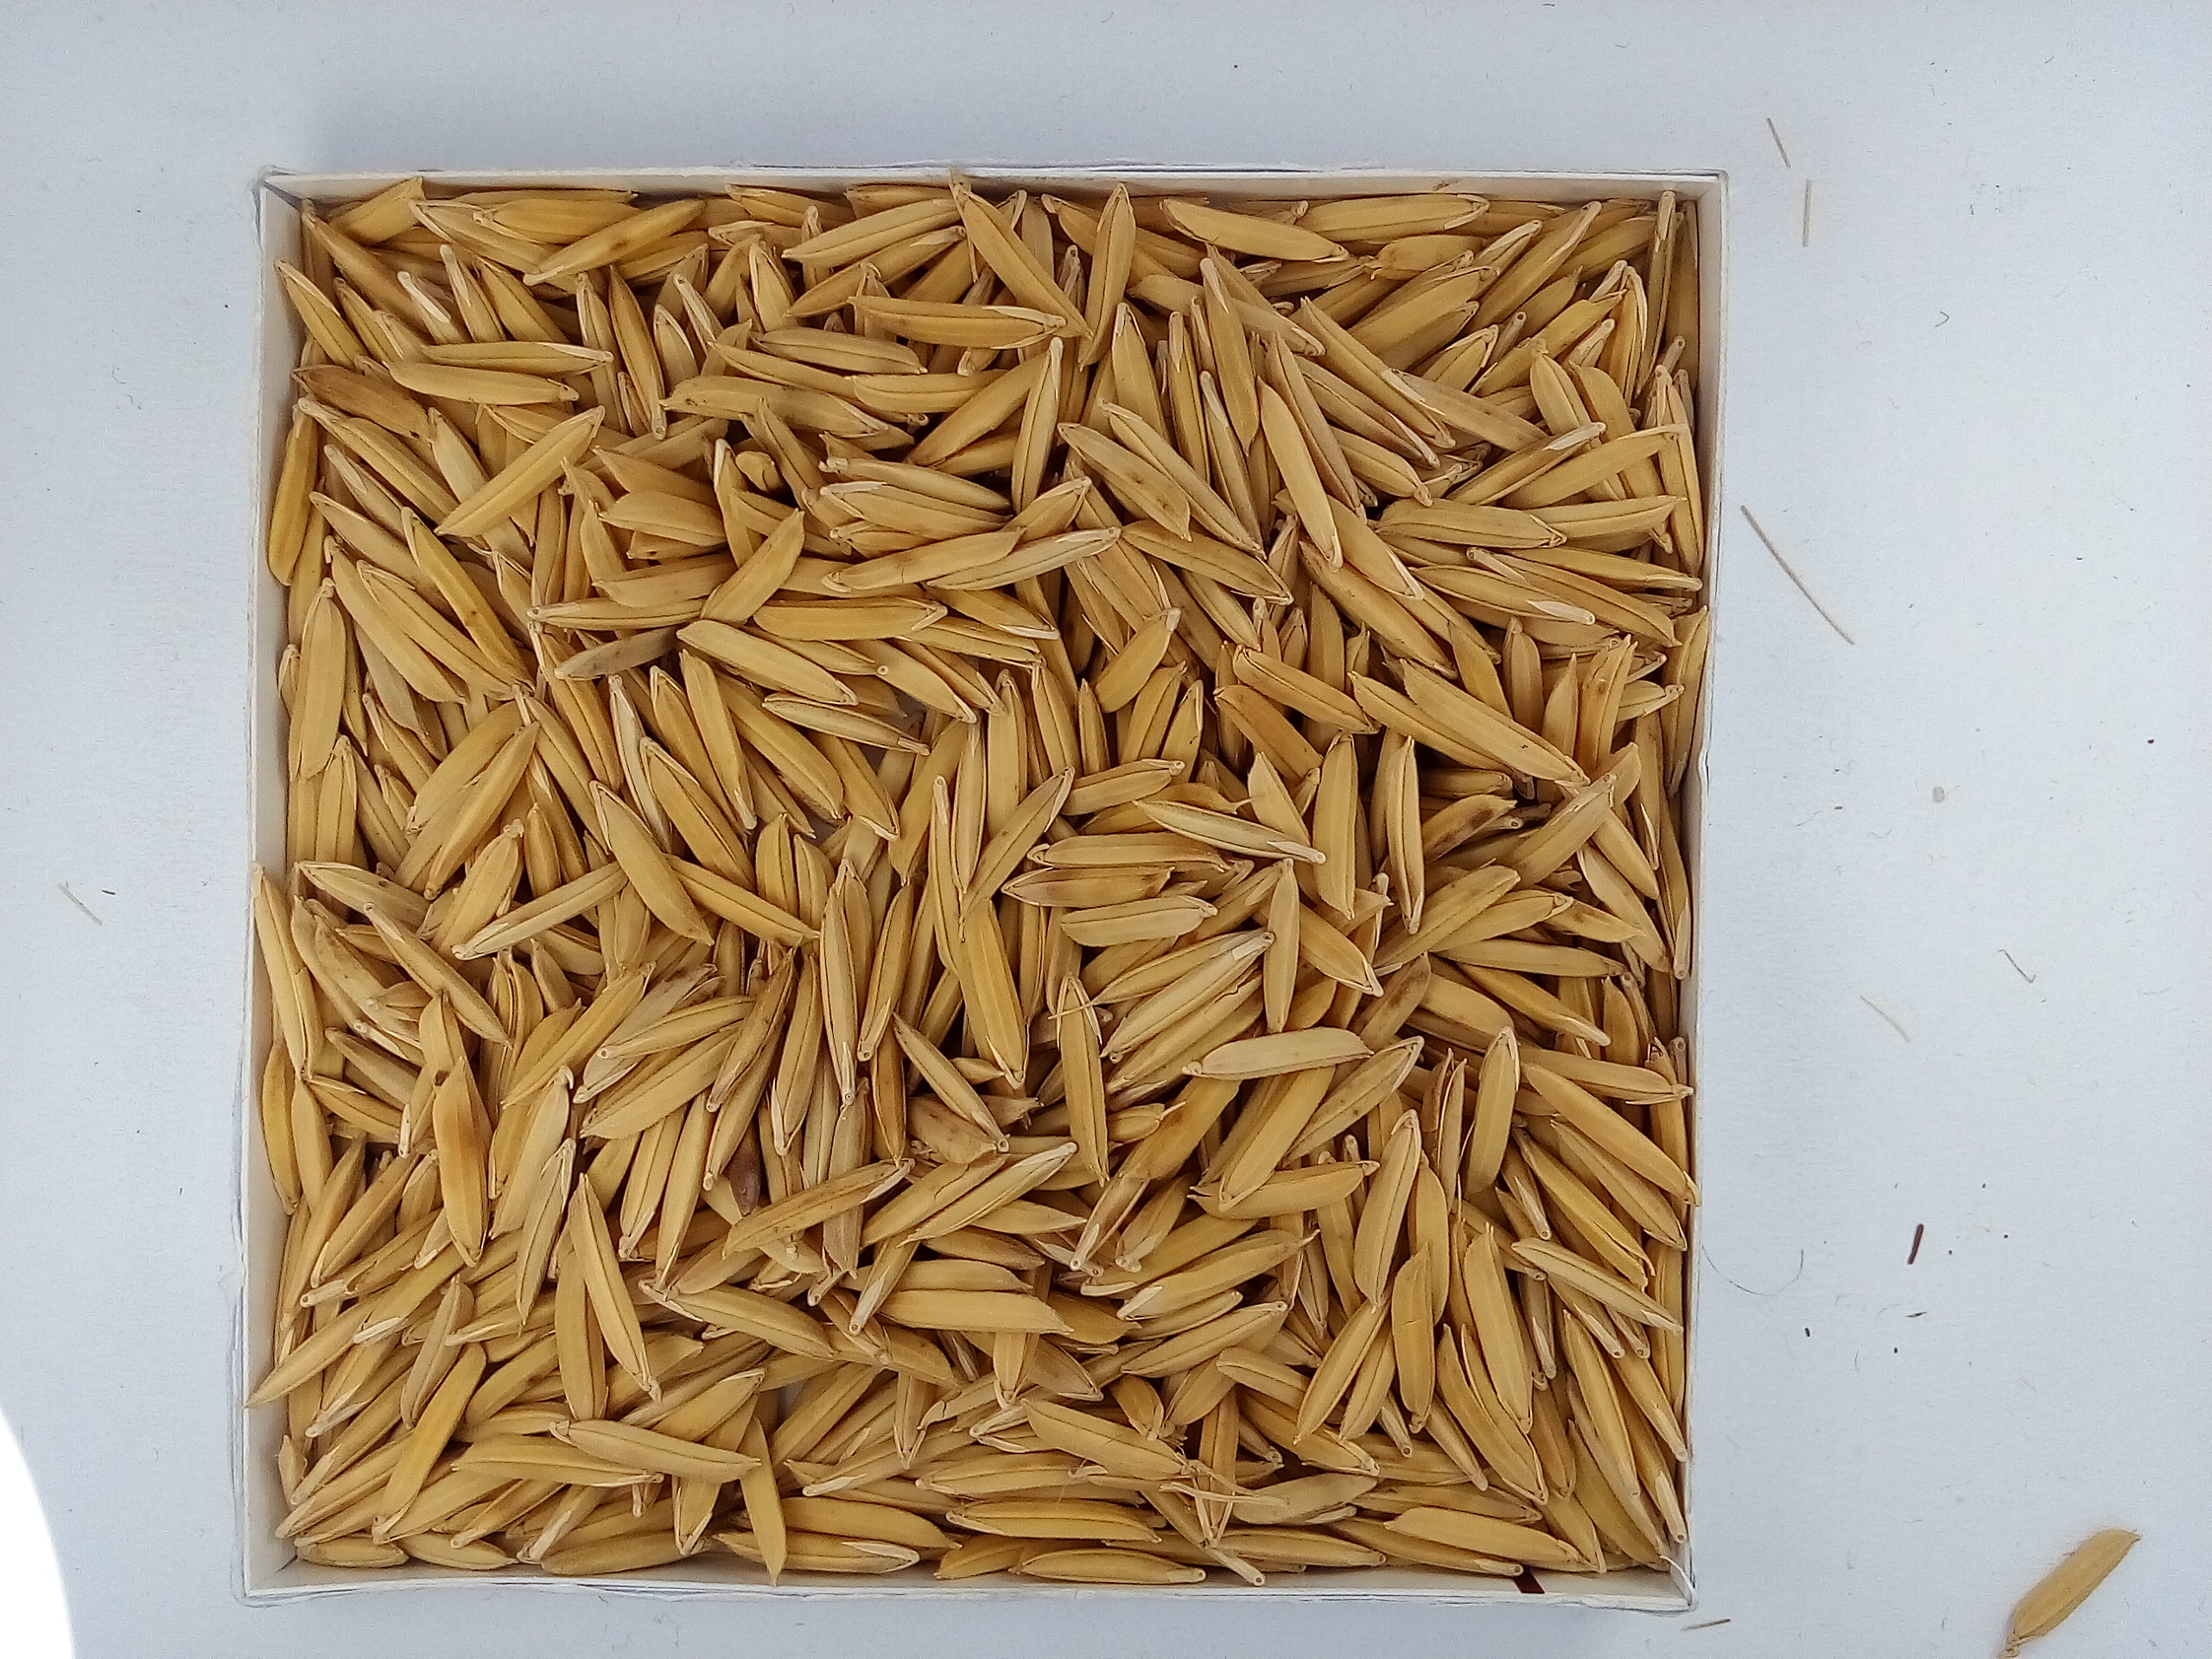
Rice seed variety: Unknown